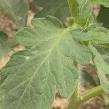
Crop: Tomato
Condition: healthy-leaf